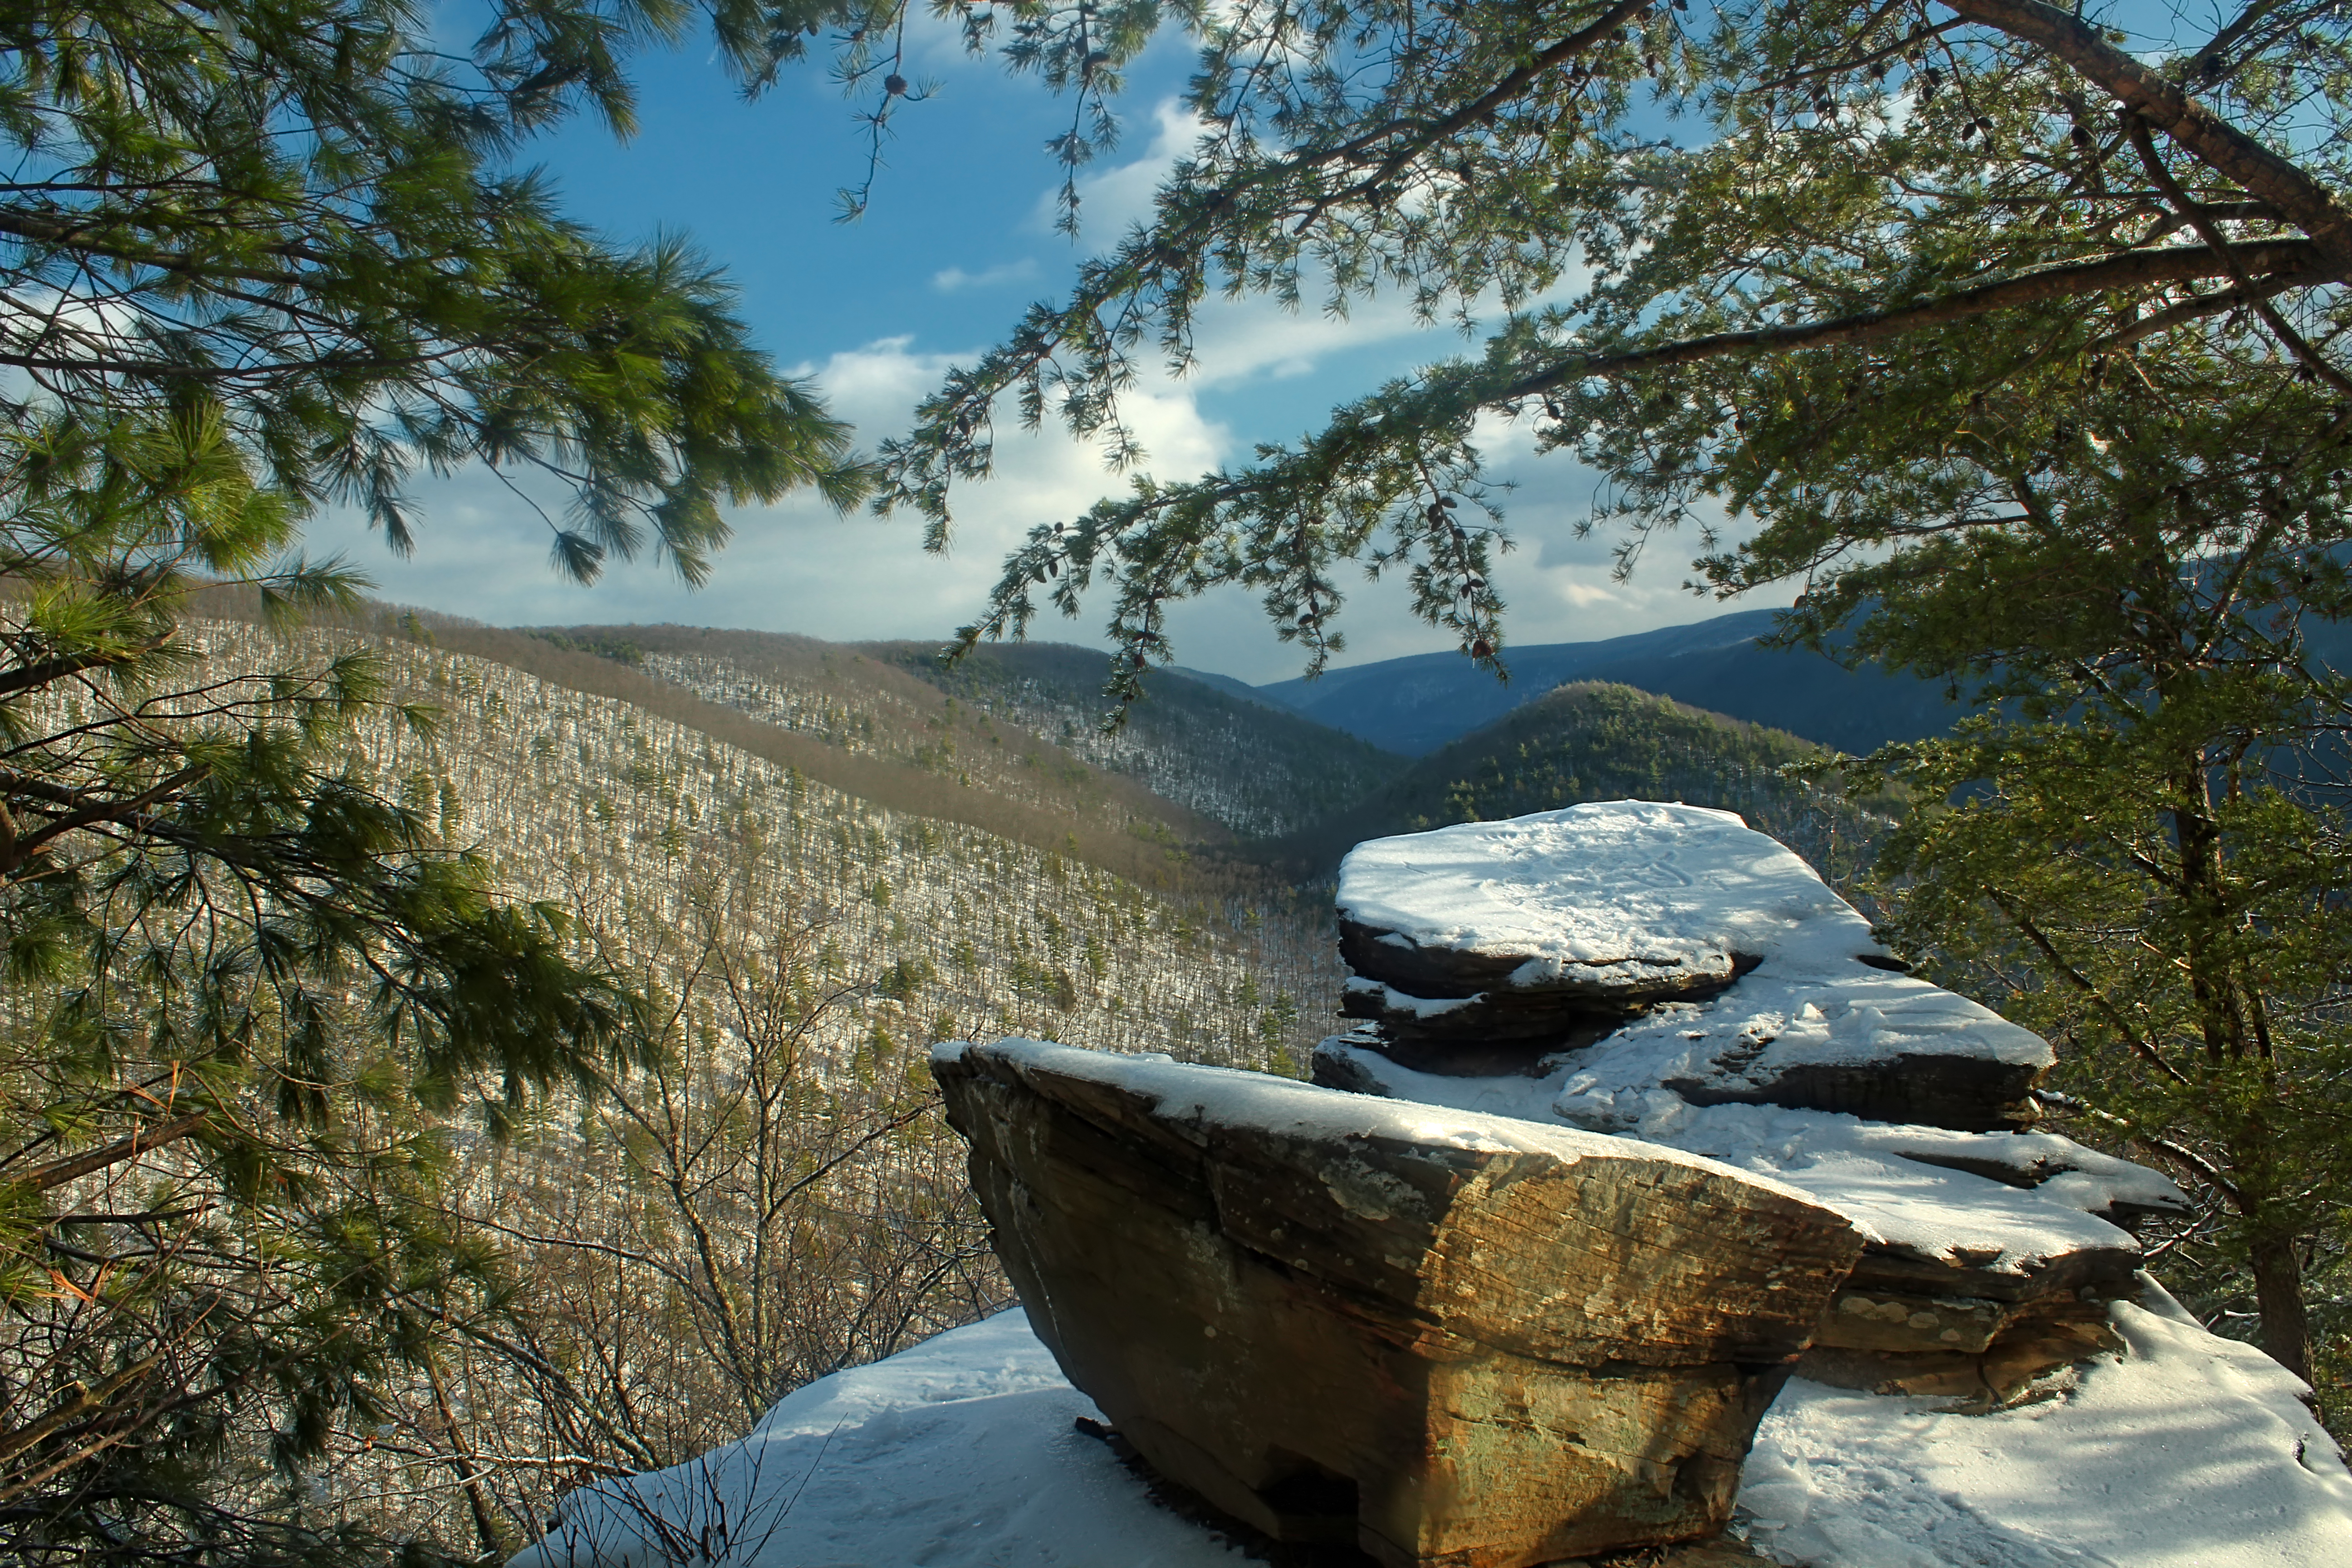
landscape, tree, nature, rock, wilderness, mountain, snow, sky, hiking, trail, lake, autumn, season, trees, rocks, creativecommons, clouds, geology, mountains, tiadaghtonstateforest, appalachianmountains, alleghenyplateau, pennsylvaniawilds, lycomingcounty, pennsylvania, pinecreekgorge, boulders, goldeneagletrail, wolfrunwildarea, ravenshorn, water feature